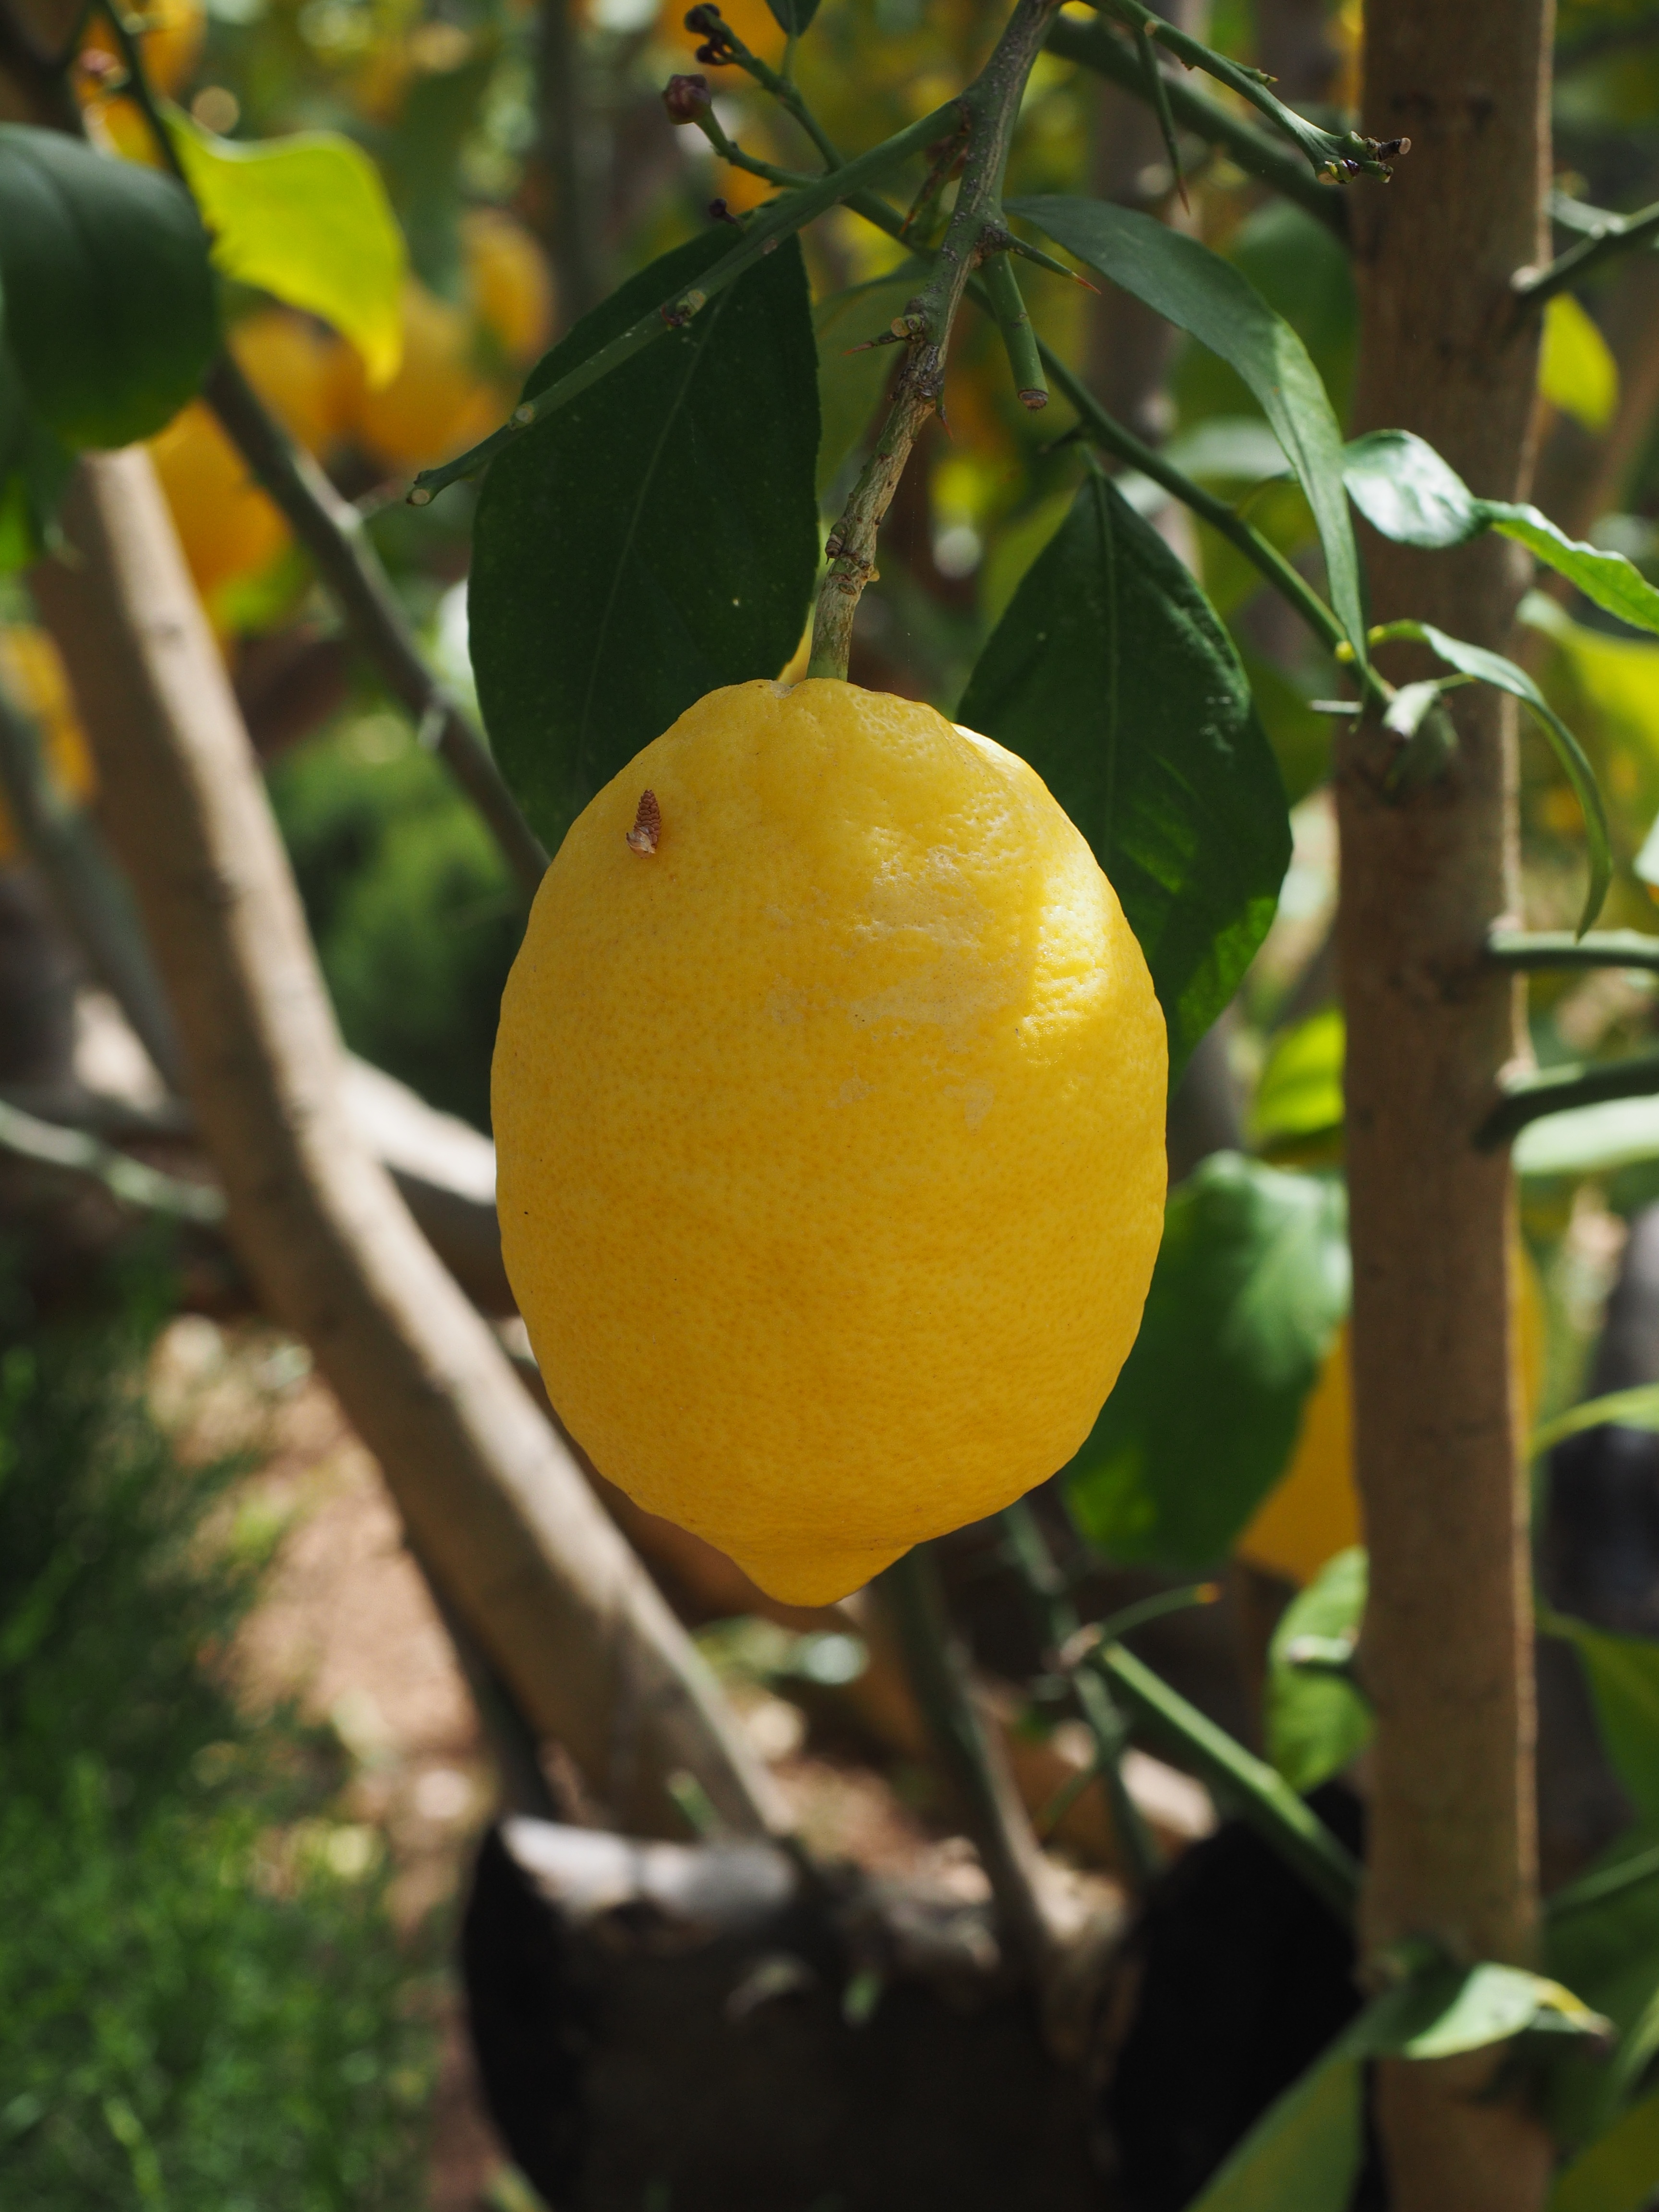
tree, branch, plant, fruit, leaf, flower, ripe, food, produce, botany, yellow, healthy, flora, lemon, tropical fruit, lemon tree, vitamins, citron, citrus, bright yellow, limone, depend, flowering plant, fruity, bitter orange, citrus limon, land plant, yuzu